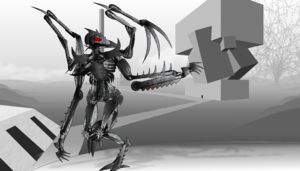
Les Cantos d'Hypérion sont un cycle de science-fiction, écrit par Dan Simmons, qui s'inscrit dans la catégorie du space opera. Ce cycle regroupe quatre romans : Hypérion, La Chute d'Hypérion, Endymion et L'Éveil d'Endymion
La Chute d'Hypérion est un roman de science-fiction, genre space opera, écrit par Dan Simmons en 1990 et publié en France en 1992. Ce roman est la suite et la fin du récit commencé dans Hypérion et le second volume des Cantos d'Hypérion, un cycle composé de quatre romans : Hypérion, La Chute d'Hypérion, Endymion et L'Éveil d'Endymion, complétés par deux nouvelles : Les orphelins de l’hélice et La mort du centaure. Ce cycle est considéré par de nombreux spécialistes comme une des œuvres majeures de la science-fiction des années 1990.